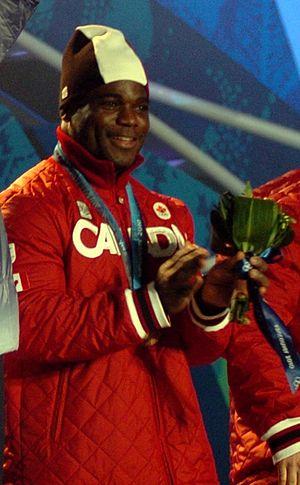
Lascelles Brown, né le 12 octobre 1974 à May Pen en Jamaïque, est un pousseur de bobsleigh jamaïcain, canadien et monégasque.